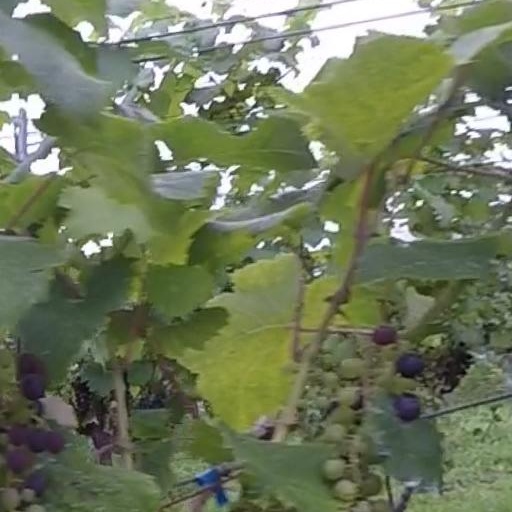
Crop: grape